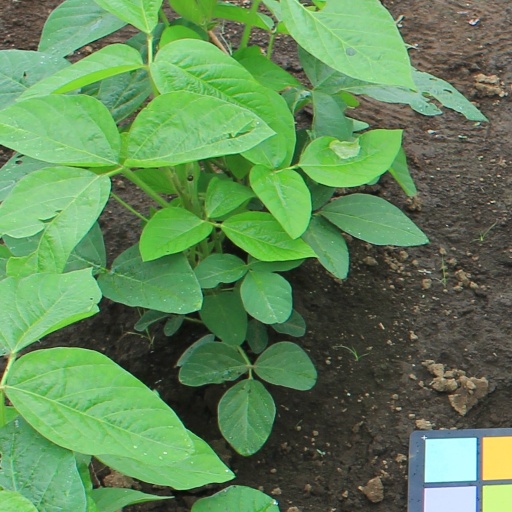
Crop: soybean